Agni Varsha

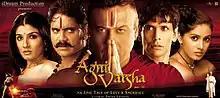
Theatrical release poster

Agni Varsha is a 2002 Indian period drama film produced by Kashish Bhatnagar under the iDream Production banner and directed by Arjun Sajnani. It stars Amitabh Bachchan, Jackie Shroff, Nagarjuna, Raveena Tandon, Milind Soman, and Prabhu Deva, with music composed by Sandesh Shandilya and Taufiq Qureshi. The film is a silver screen adaptation of Girish Karnad's "Mahabharat" play "The Fire and The Rain". The film's art direction was handled by Shashidhar Adapa and Choreography was handled by Prabhu Deva.